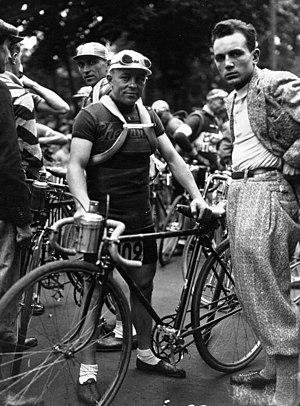
Benoît Faure, né le 11 janvier 1899 à Saint-Marcellin et mort le 16 juin 1980 à Montbrison, est un coureur cycliste français, professionnel de 1925 à 1951. Son surnom dans le peloton était la Souris, en raison de sa petite taille.Il était reconnu pour sa bonne humeur et sa facétie.